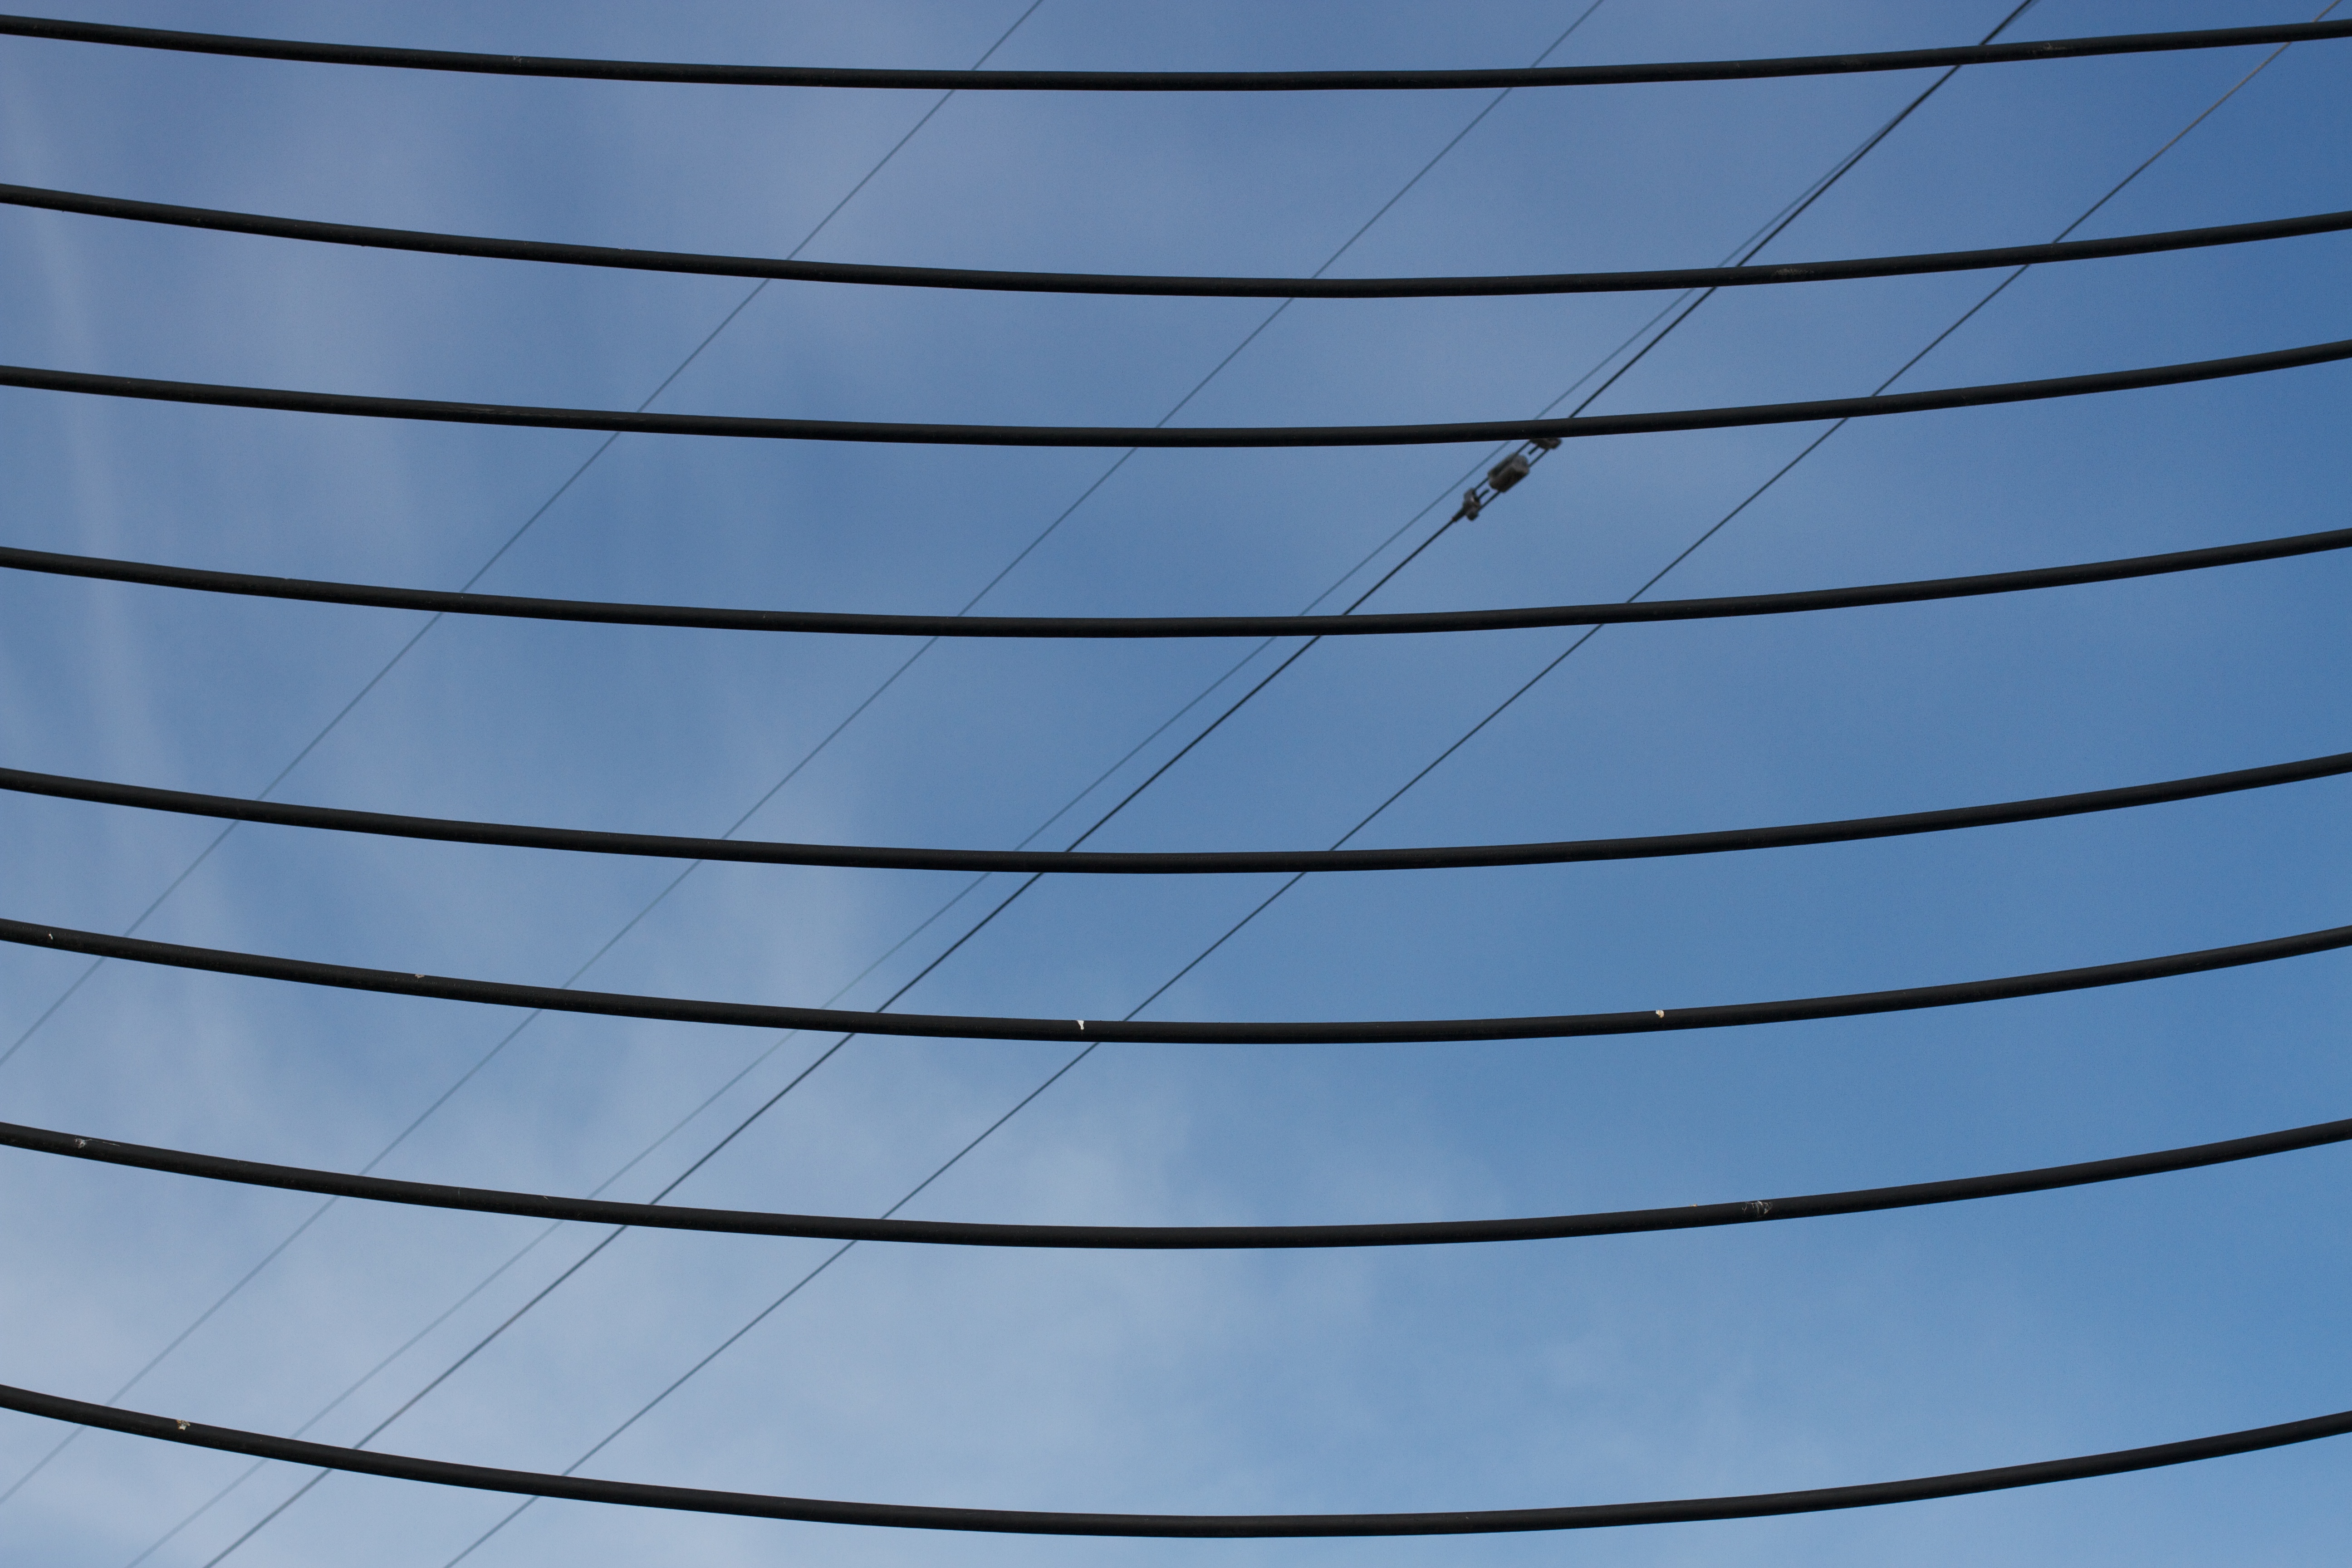
wing, structure, sky, skyscraper, ceiling, line, reflection, facade, blue, circle, design, net, symmetry, shape, daylighting, outdoor structure